Floyd Collier

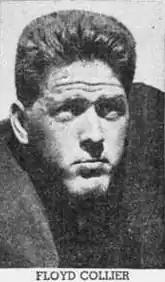
Floyd Collier, 1946

Floyd Lee Collier (May 10, 1924 – September 3, 2002) was an American football player who played at the tackle position. He played college football for San Jose State and USC, military football for the 1944 Saint Mary's Pre-Flight Air Devils football team, and professional football for the 1948 San Francisco 49ers.